2020 New Zealand euthanasia referendum

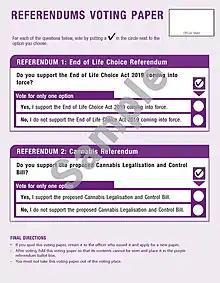
A sample ballot for the 2020 referendums.

Following the third reading, the act was written such that it could only come into force following a majority support at a referendum, which would make the legislation active twelve months after the final vote count. If the majority had opposed the legislation in the referendum (or any subsequent referendum, if the first had been voided), it would have been repealed by 16 November 2024, five years after it received royal assent.